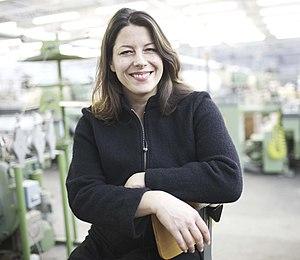
Sophie Mallebranche, née le 30 mars 1976 à Honfleur, est une designer textile française reconnue par les architectes d’intérieur pour ses tissages métalliques qui associent fibres et matériaux industriels.